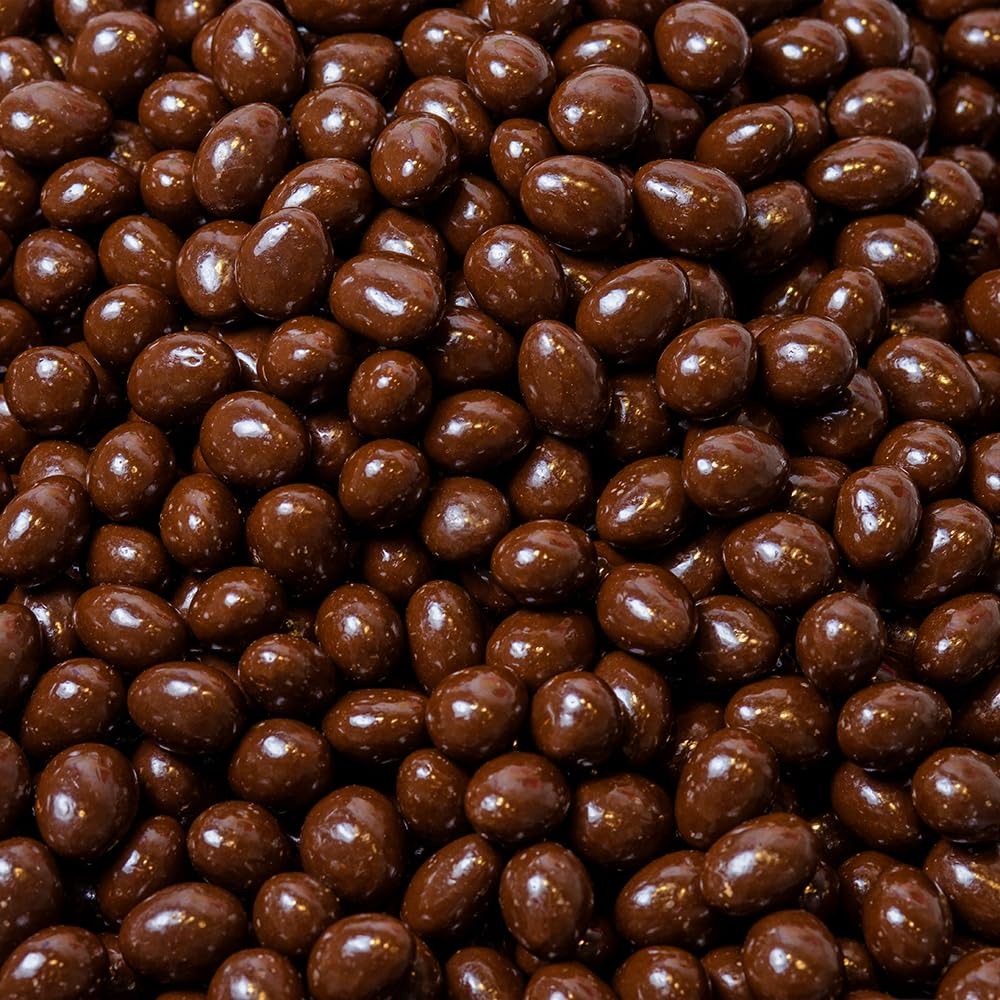
Item Name: Sugar-Free Dark Chocolate Covered Peanuts - 1 Pound Pack
Bullet Point 1: No Sugar Added Dark Chocolate Coated Peanuts; 1-pound bag
Bullet Point 2: Indulge in the creamy richness of dark chocolate enveloping crunchy peanuts, all without the added sugar
Bullet Point 3: Each bite is a delightful combination of smooth chocolate and nutty goodness that will leave you craving more
Bullet Point 4: Enjoy them straight out of the bag for a quick and nutritious snack on the go, or use them to enhance your favorite desserts, such as yogurt parfaits, smoothie bowls, or oatmeal, for a touch of indulgence without the added sugar
Bullet Point 5: Warning: Excess consumption may have a laxative effect
Product Description: Sugar-Free Dark Chocolate Covered Peanuts, 1 Pound Pack
Value: 16.0
Unit: Ounce

Price: 24.99